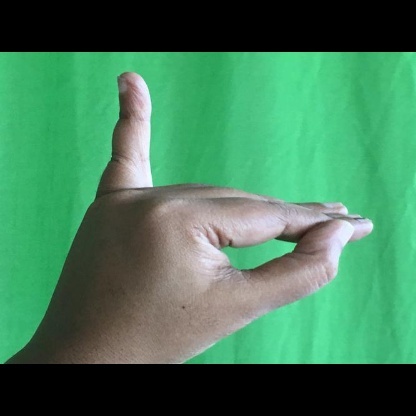
Mudra: Hamsapaksha